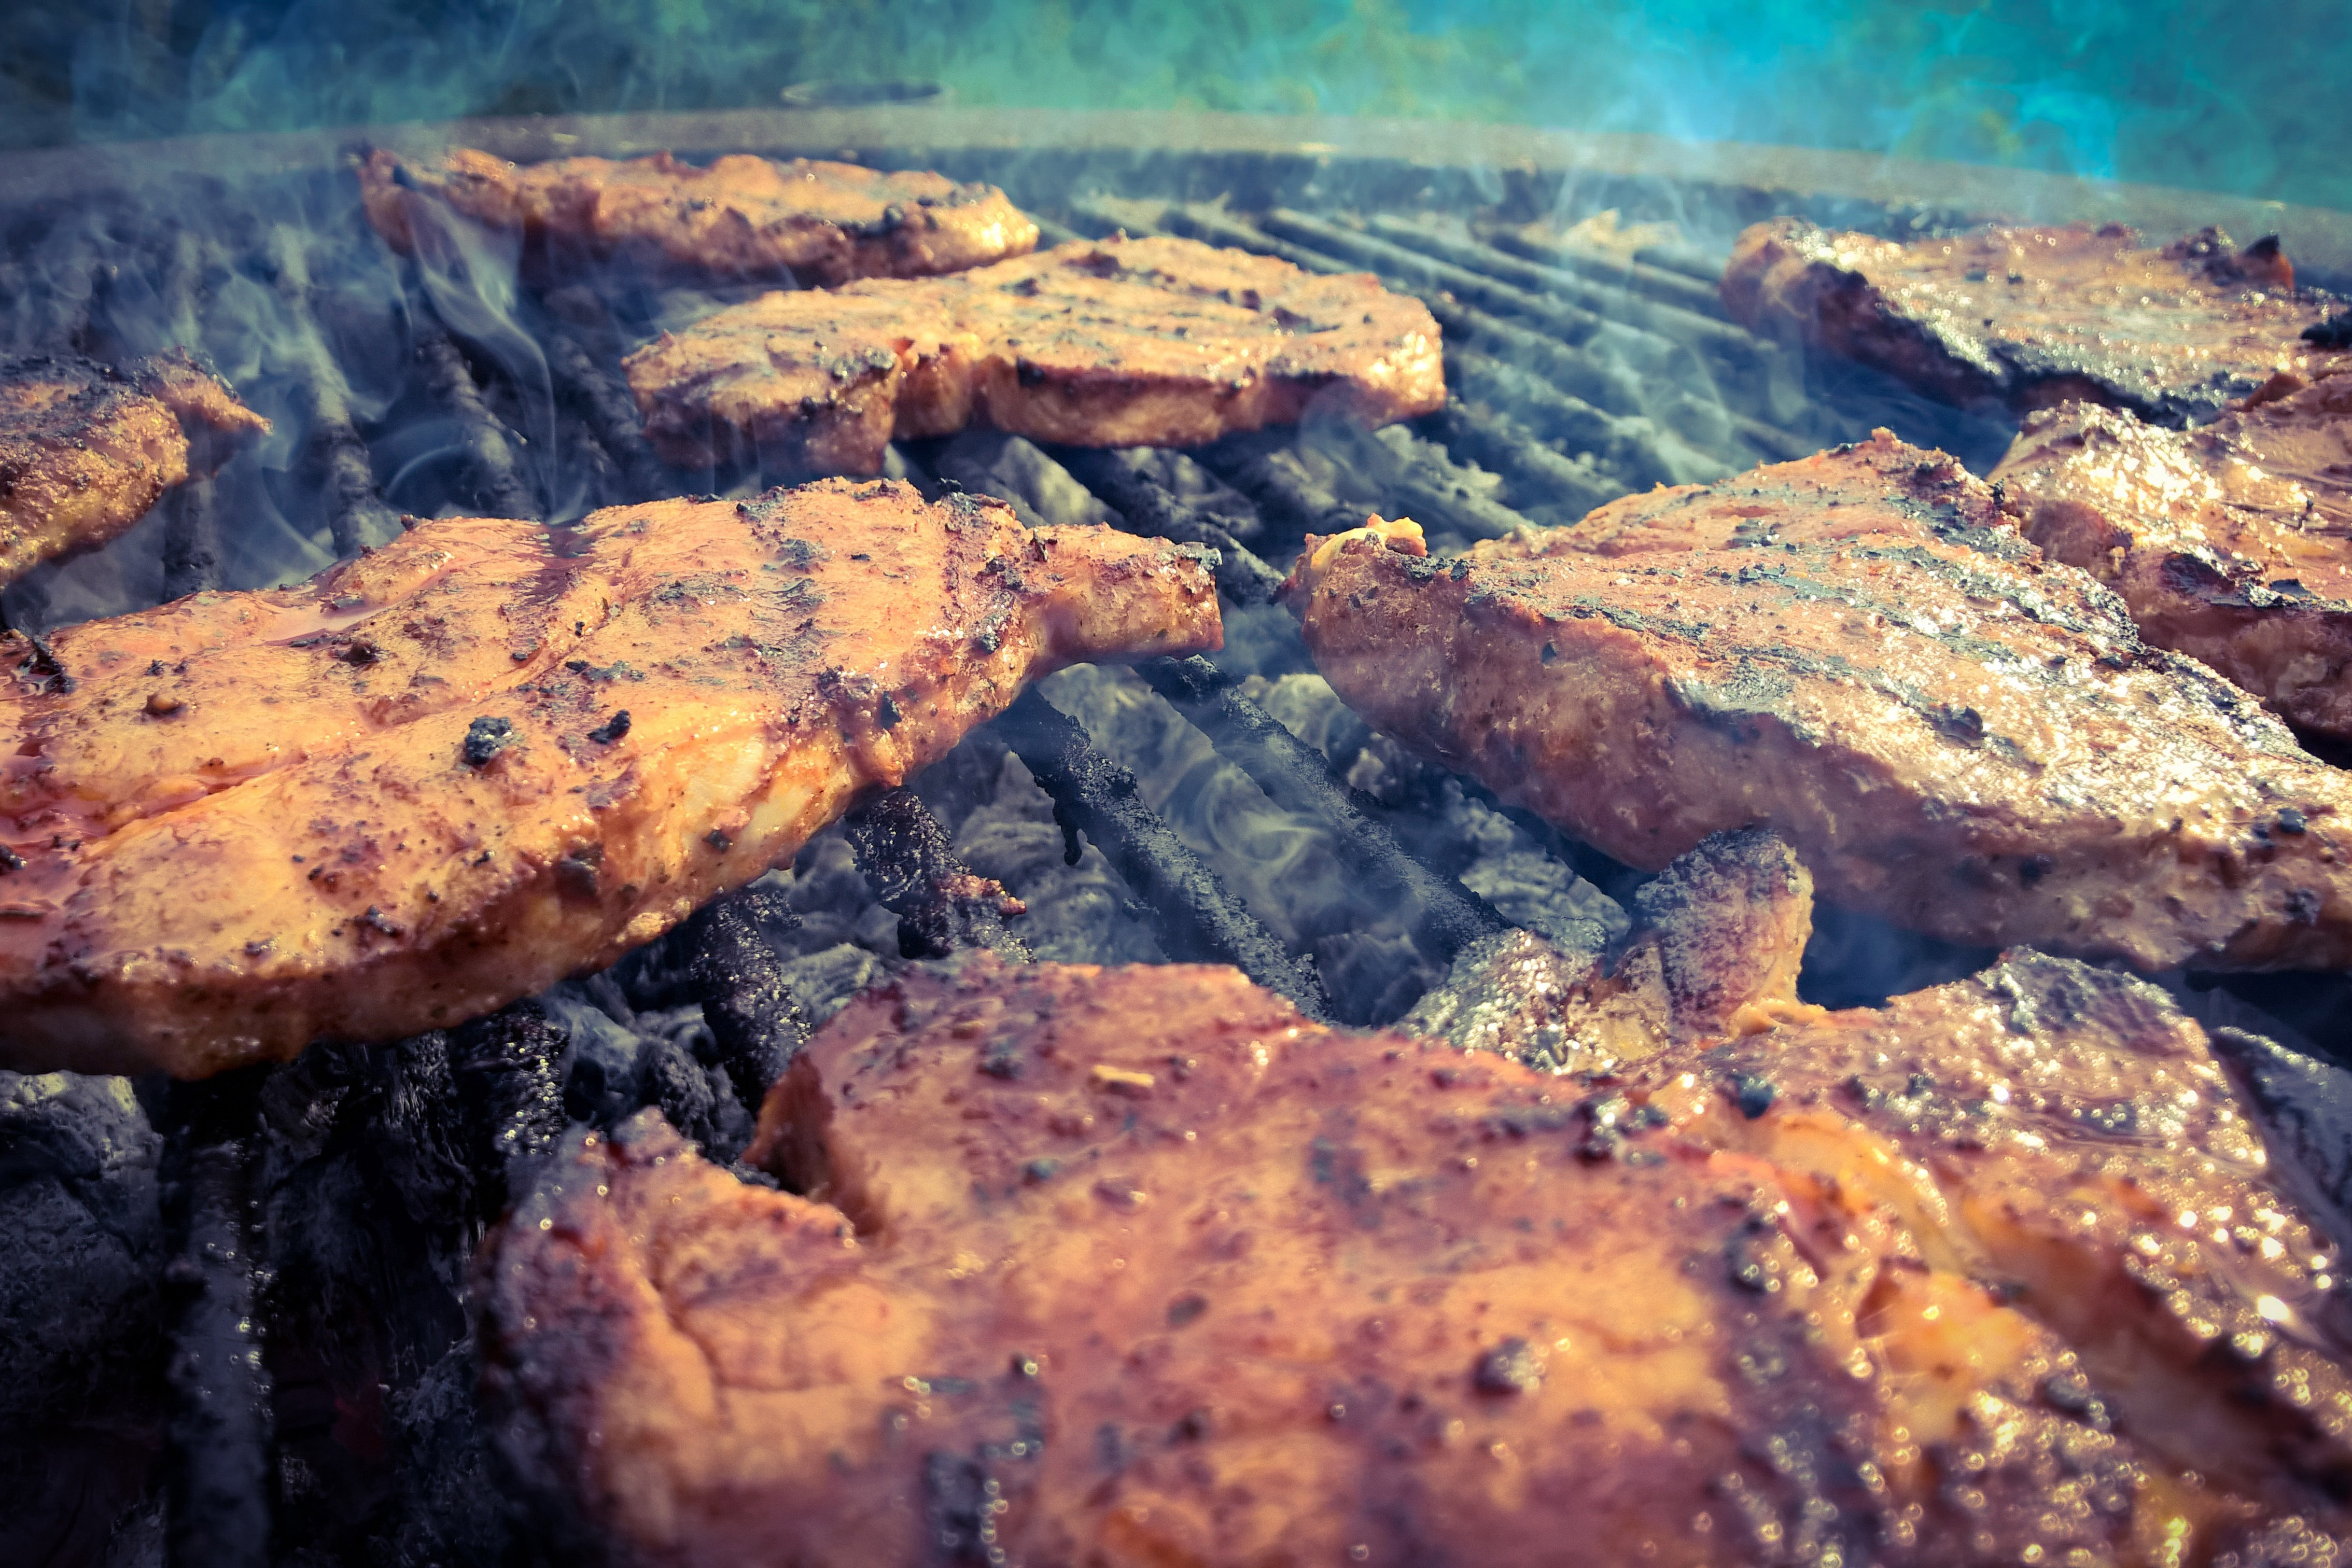
barbecue, grilling, barbecue grill, cuisine, food, dish, cooking, outdoor grill, roasting, sky, meat, churrasco food, carne asada, grillades, brisket, tandoori chicken, mixed grill